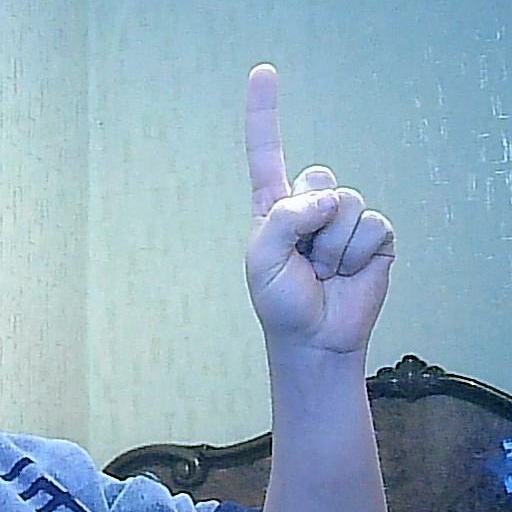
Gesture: one